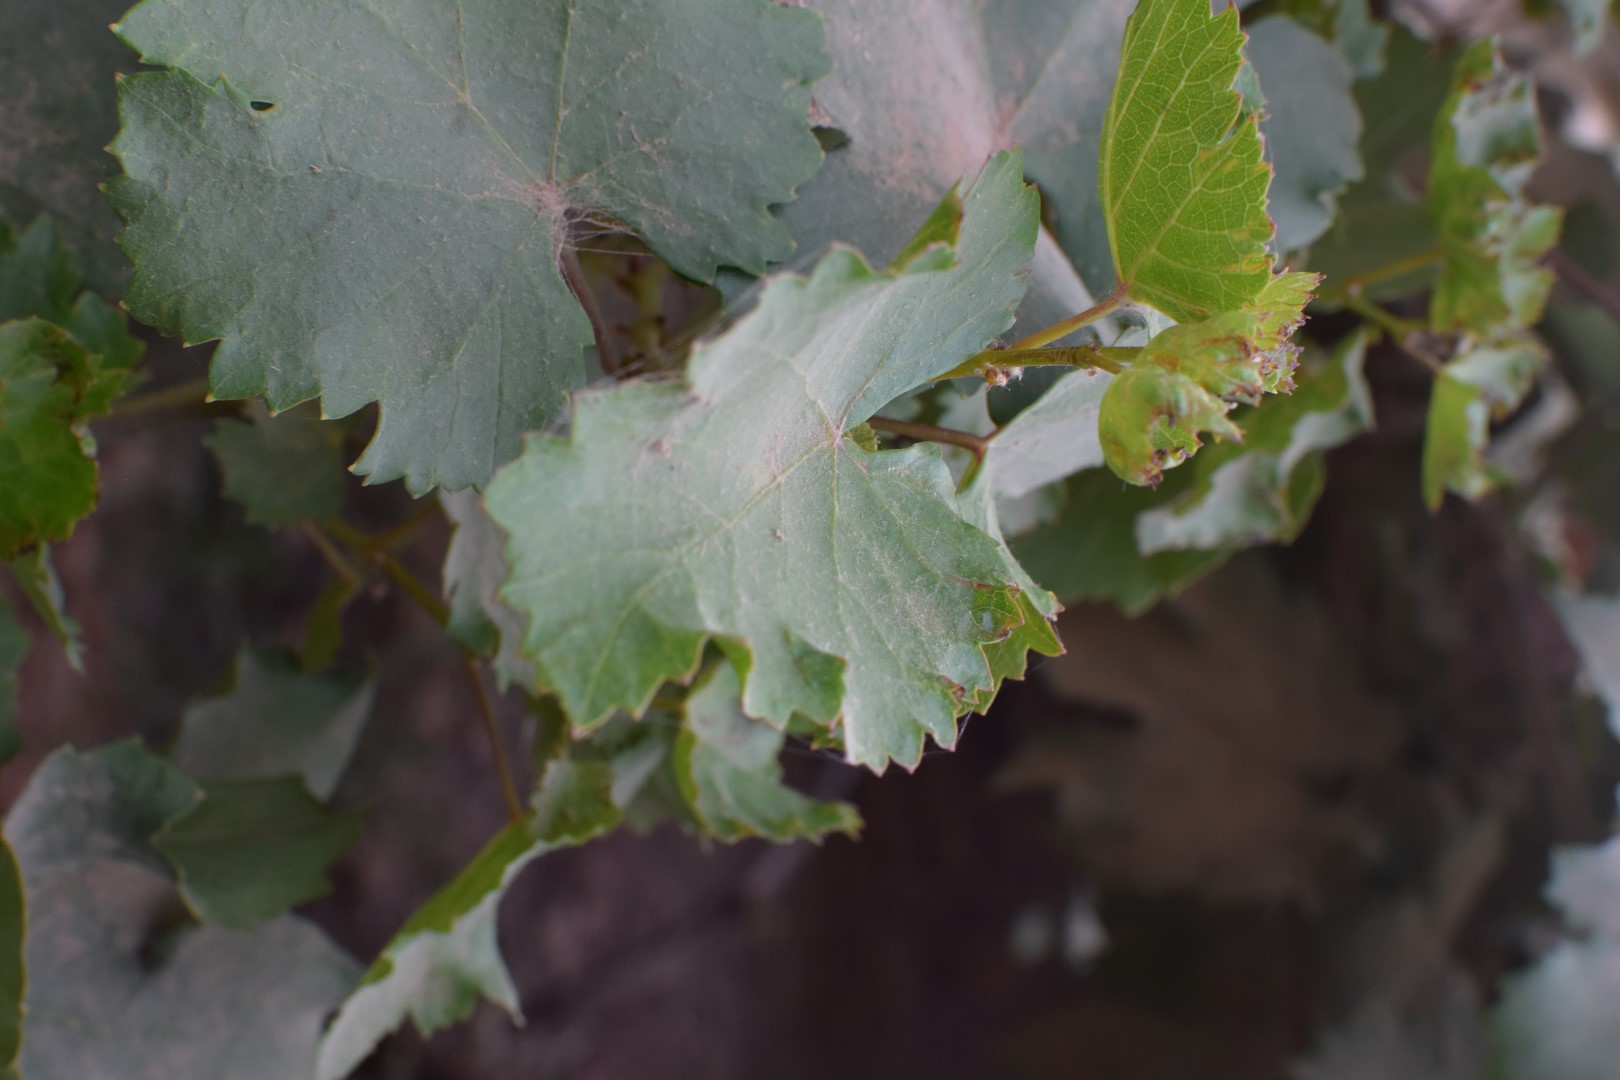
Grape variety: Kamali